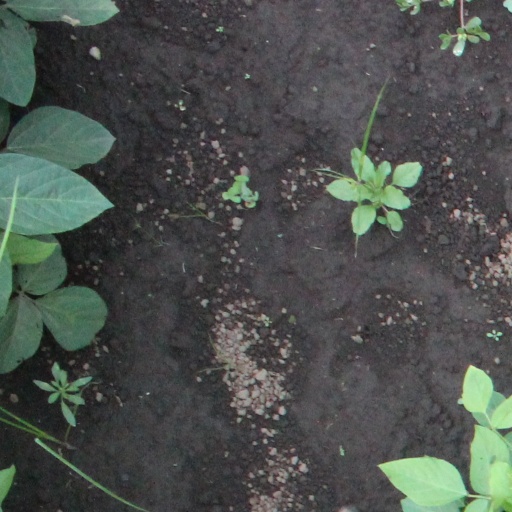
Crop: soybean